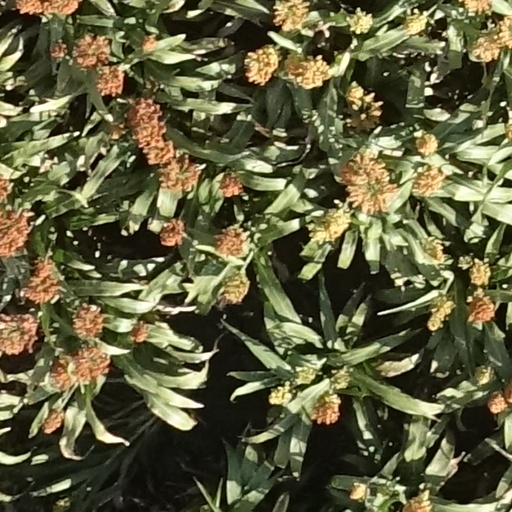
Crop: sorghum